Handball

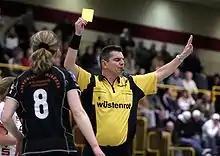
Yellow card shown in a handball match

The ball is spherical and must be made either of leather or a synthetic material. It is not allowed to have a shiny or slippery surface. As the ball is intended to be operated by a single hand, its official sizes vary depending on age and gender of the participating teams.